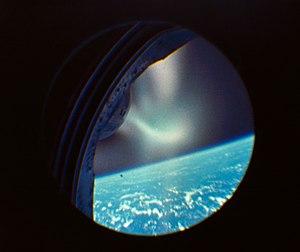
Gemini 2 est une mission suborbitale américaine mise au point dans le cadre du Programme Gemini.